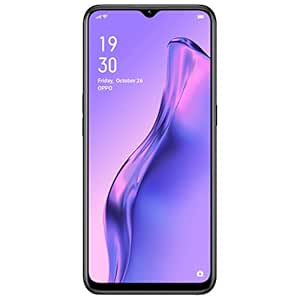
OPPO A31 (Mystery Black
Category: Electronics
Price: 12490 (list price: 15990)
Rating: 4.2 (58,506 ratings)
About this product: 12+2+2MP triple rear camera (12MP main camera+2MP macro lens+2MP depth camera) with Portrait bokeh, macro lens, dazzle color mode, AI beautification | 8MP front camera. OTG : Supported NFC : No|16.5 centimeters (6.5-inch) waterdrop multi touch screen with an 89% screen to body ratio | 1600 x 720 pixels resolution, 269 ppi pixel density|Memory, Storage & SIM: 6GB RAM | 128GB internal memory expandable up to 256GB | Dual SIM (nano+nano) dual-standby (4G+4G)|Android Pie v9.0 based on ColorOS 6.1 operating system with 2.3GHz Mediatek 6765 octa core processor, IMG GE8320|4230mAH lithium-polymer battery providing talk-time of 45 hours and standby time of 450 hours|1 year manufacturer warranty for device and 6 months manufacturer warranty for in-box accessories including batteries from the date of purchase|Box also includes: USB cable, Sim tray ejecter, pre-applied screen protector and protective case, booklet with warranty card and quick guide. The box does not include earphones